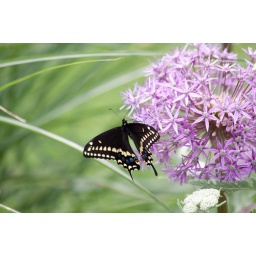
At Cox Arboretum, they had butterflies flying around in the wild. I saw him eating, he looked so pretty.